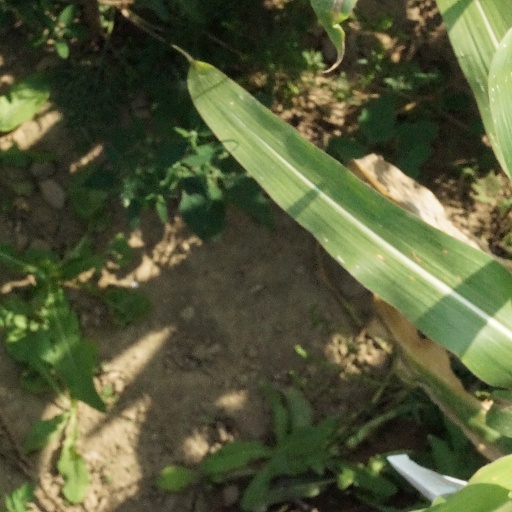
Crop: maize; corn